A Crow Looked at Me

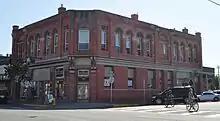
The Business, a record shop at which Elverum performed in support of "A Crow Looked at Me"

Phil Elverum's wife, the Canadian cartoonist and musician Geneviève Castrée, was diagnosed with pancreatic cancer in 2015, four months after the birth of their first child. She died at their home in Anacortes, Washington, on July 9, 2016. Elverum considered retiring from music to become a full-time father, but a visit to the Canadian island Haida Gwaii—a place that Elverum and Castrée considered moving to—inspired him to write notes that, along with those he had written during her illness, became the lyrical basis for "A Crow Looked at Me".